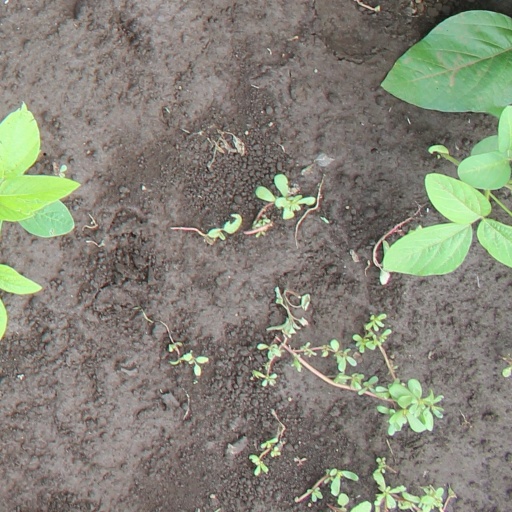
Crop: soybean